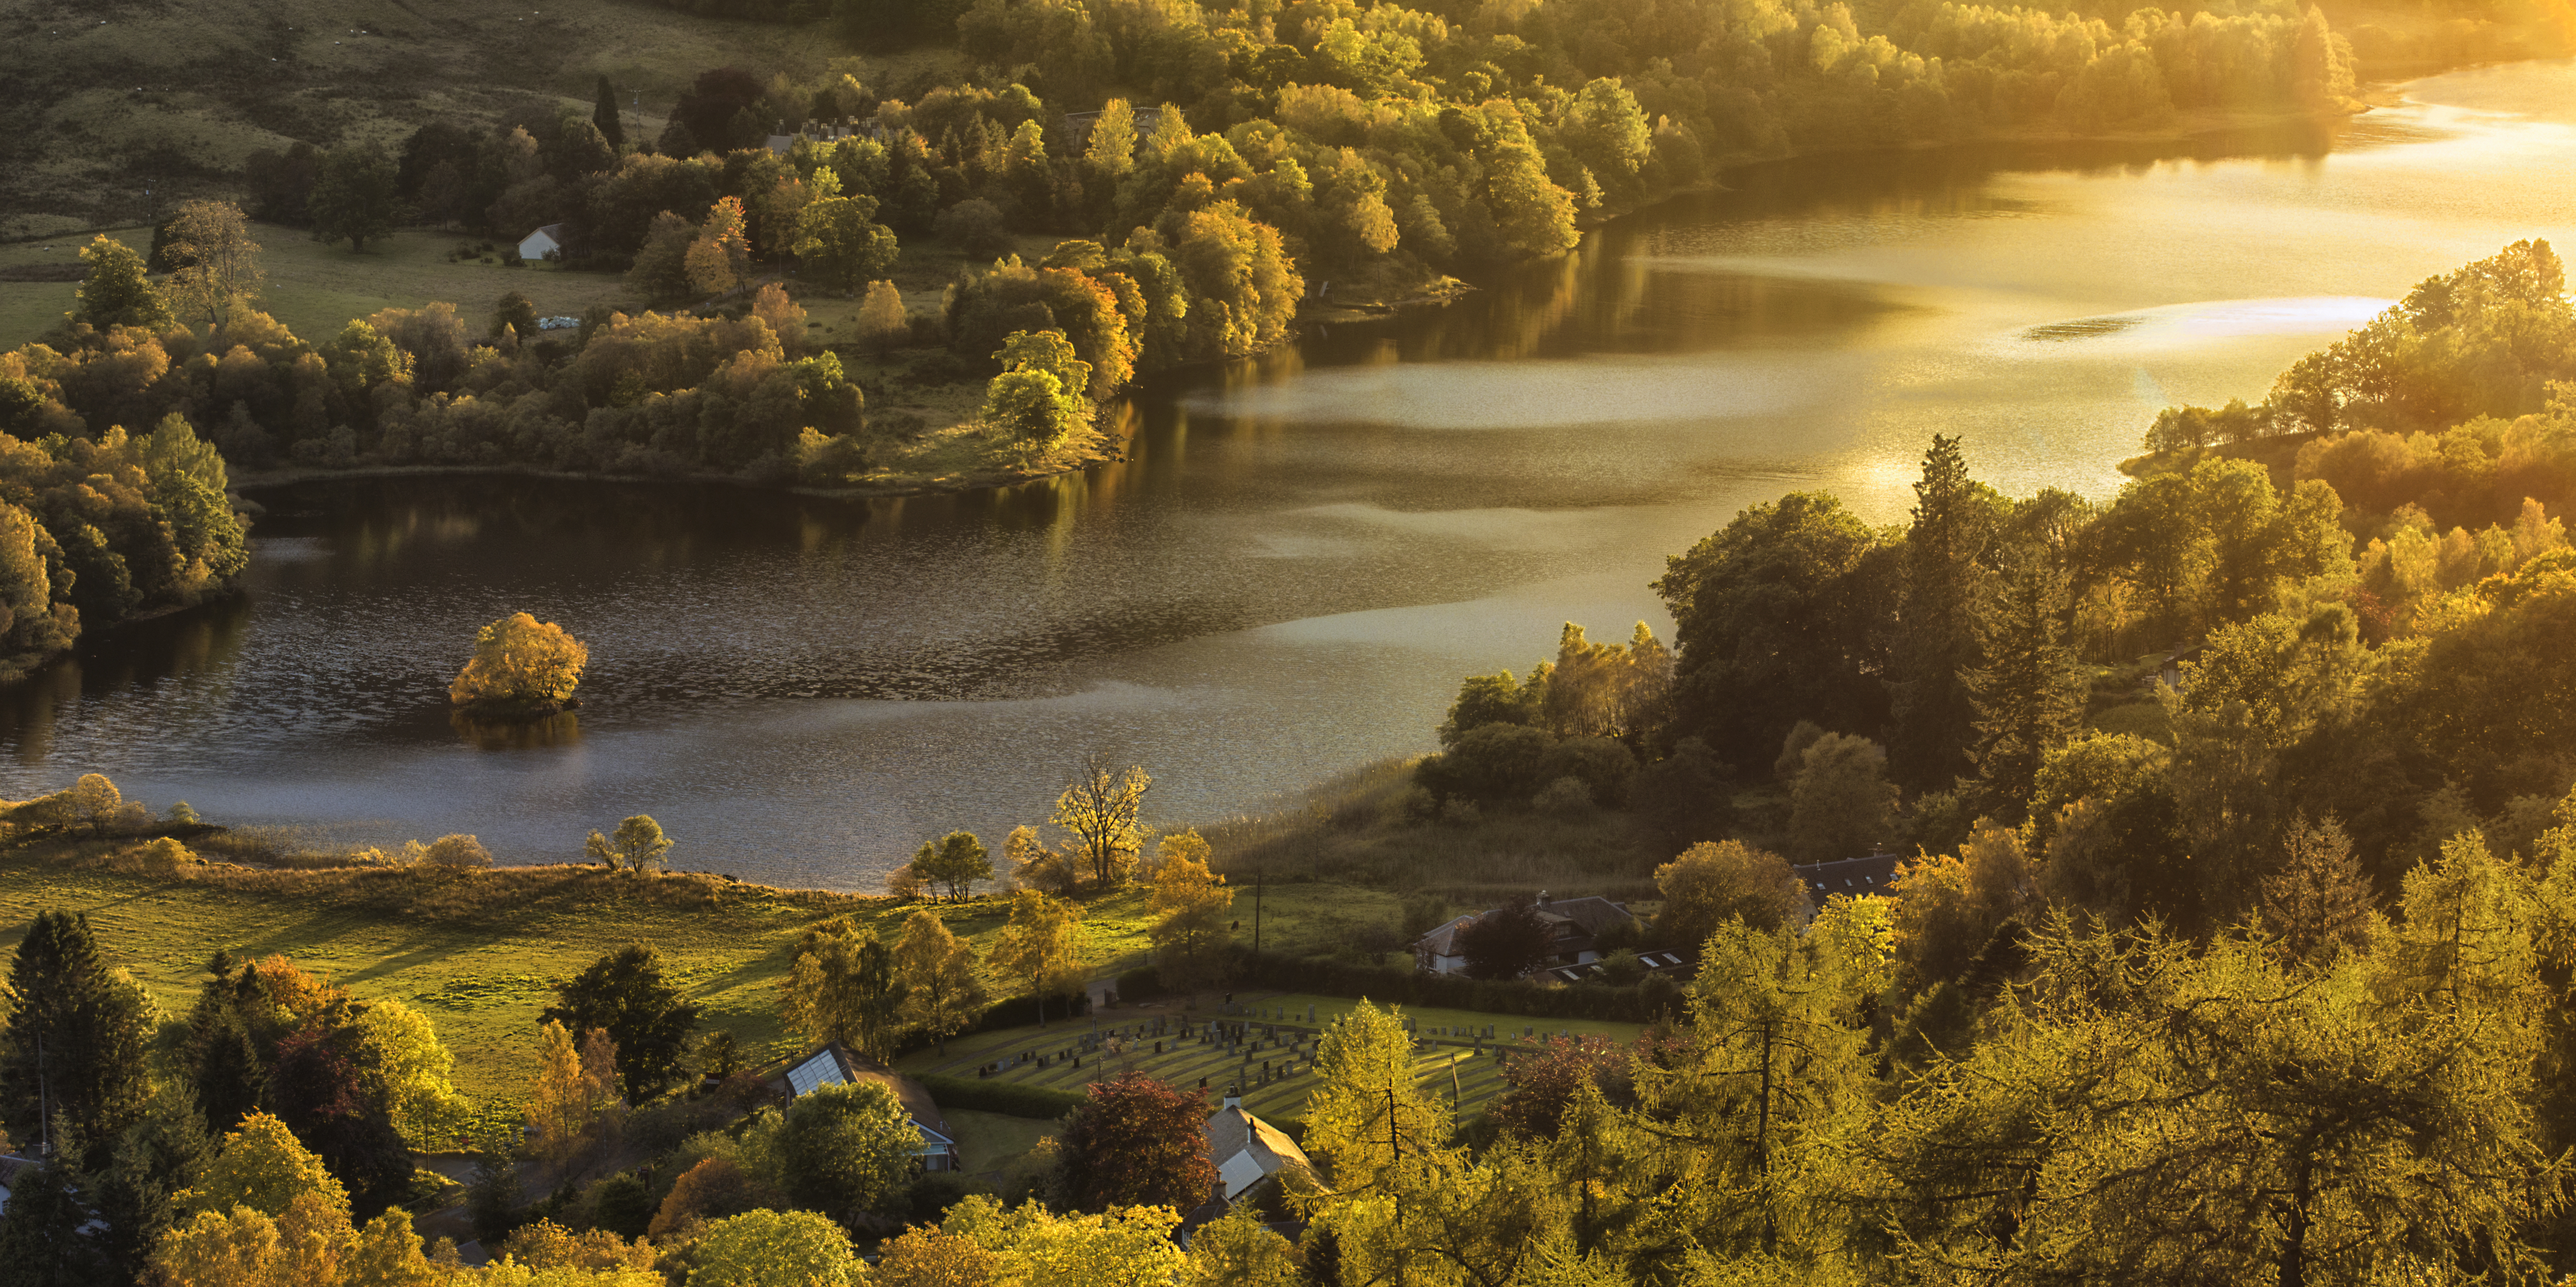
landscape, tree, nature, rock, wilderness, mountain, plant, sunrise, sunset, sunlight, morning, leaf, flower, lake, dawn, river, valley, dusk, stream, evening, reflection, autumn, yellow, season, loch, rural area, atmospheric phenomenon, woody plant